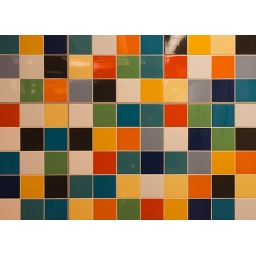
wall around the kitchen at work. it's actually pretty ugly.